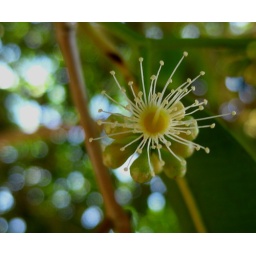
Picture of a flower of Syzygium cumini taken against the sun. This tree of Asian origin produces quite tasty fruits.